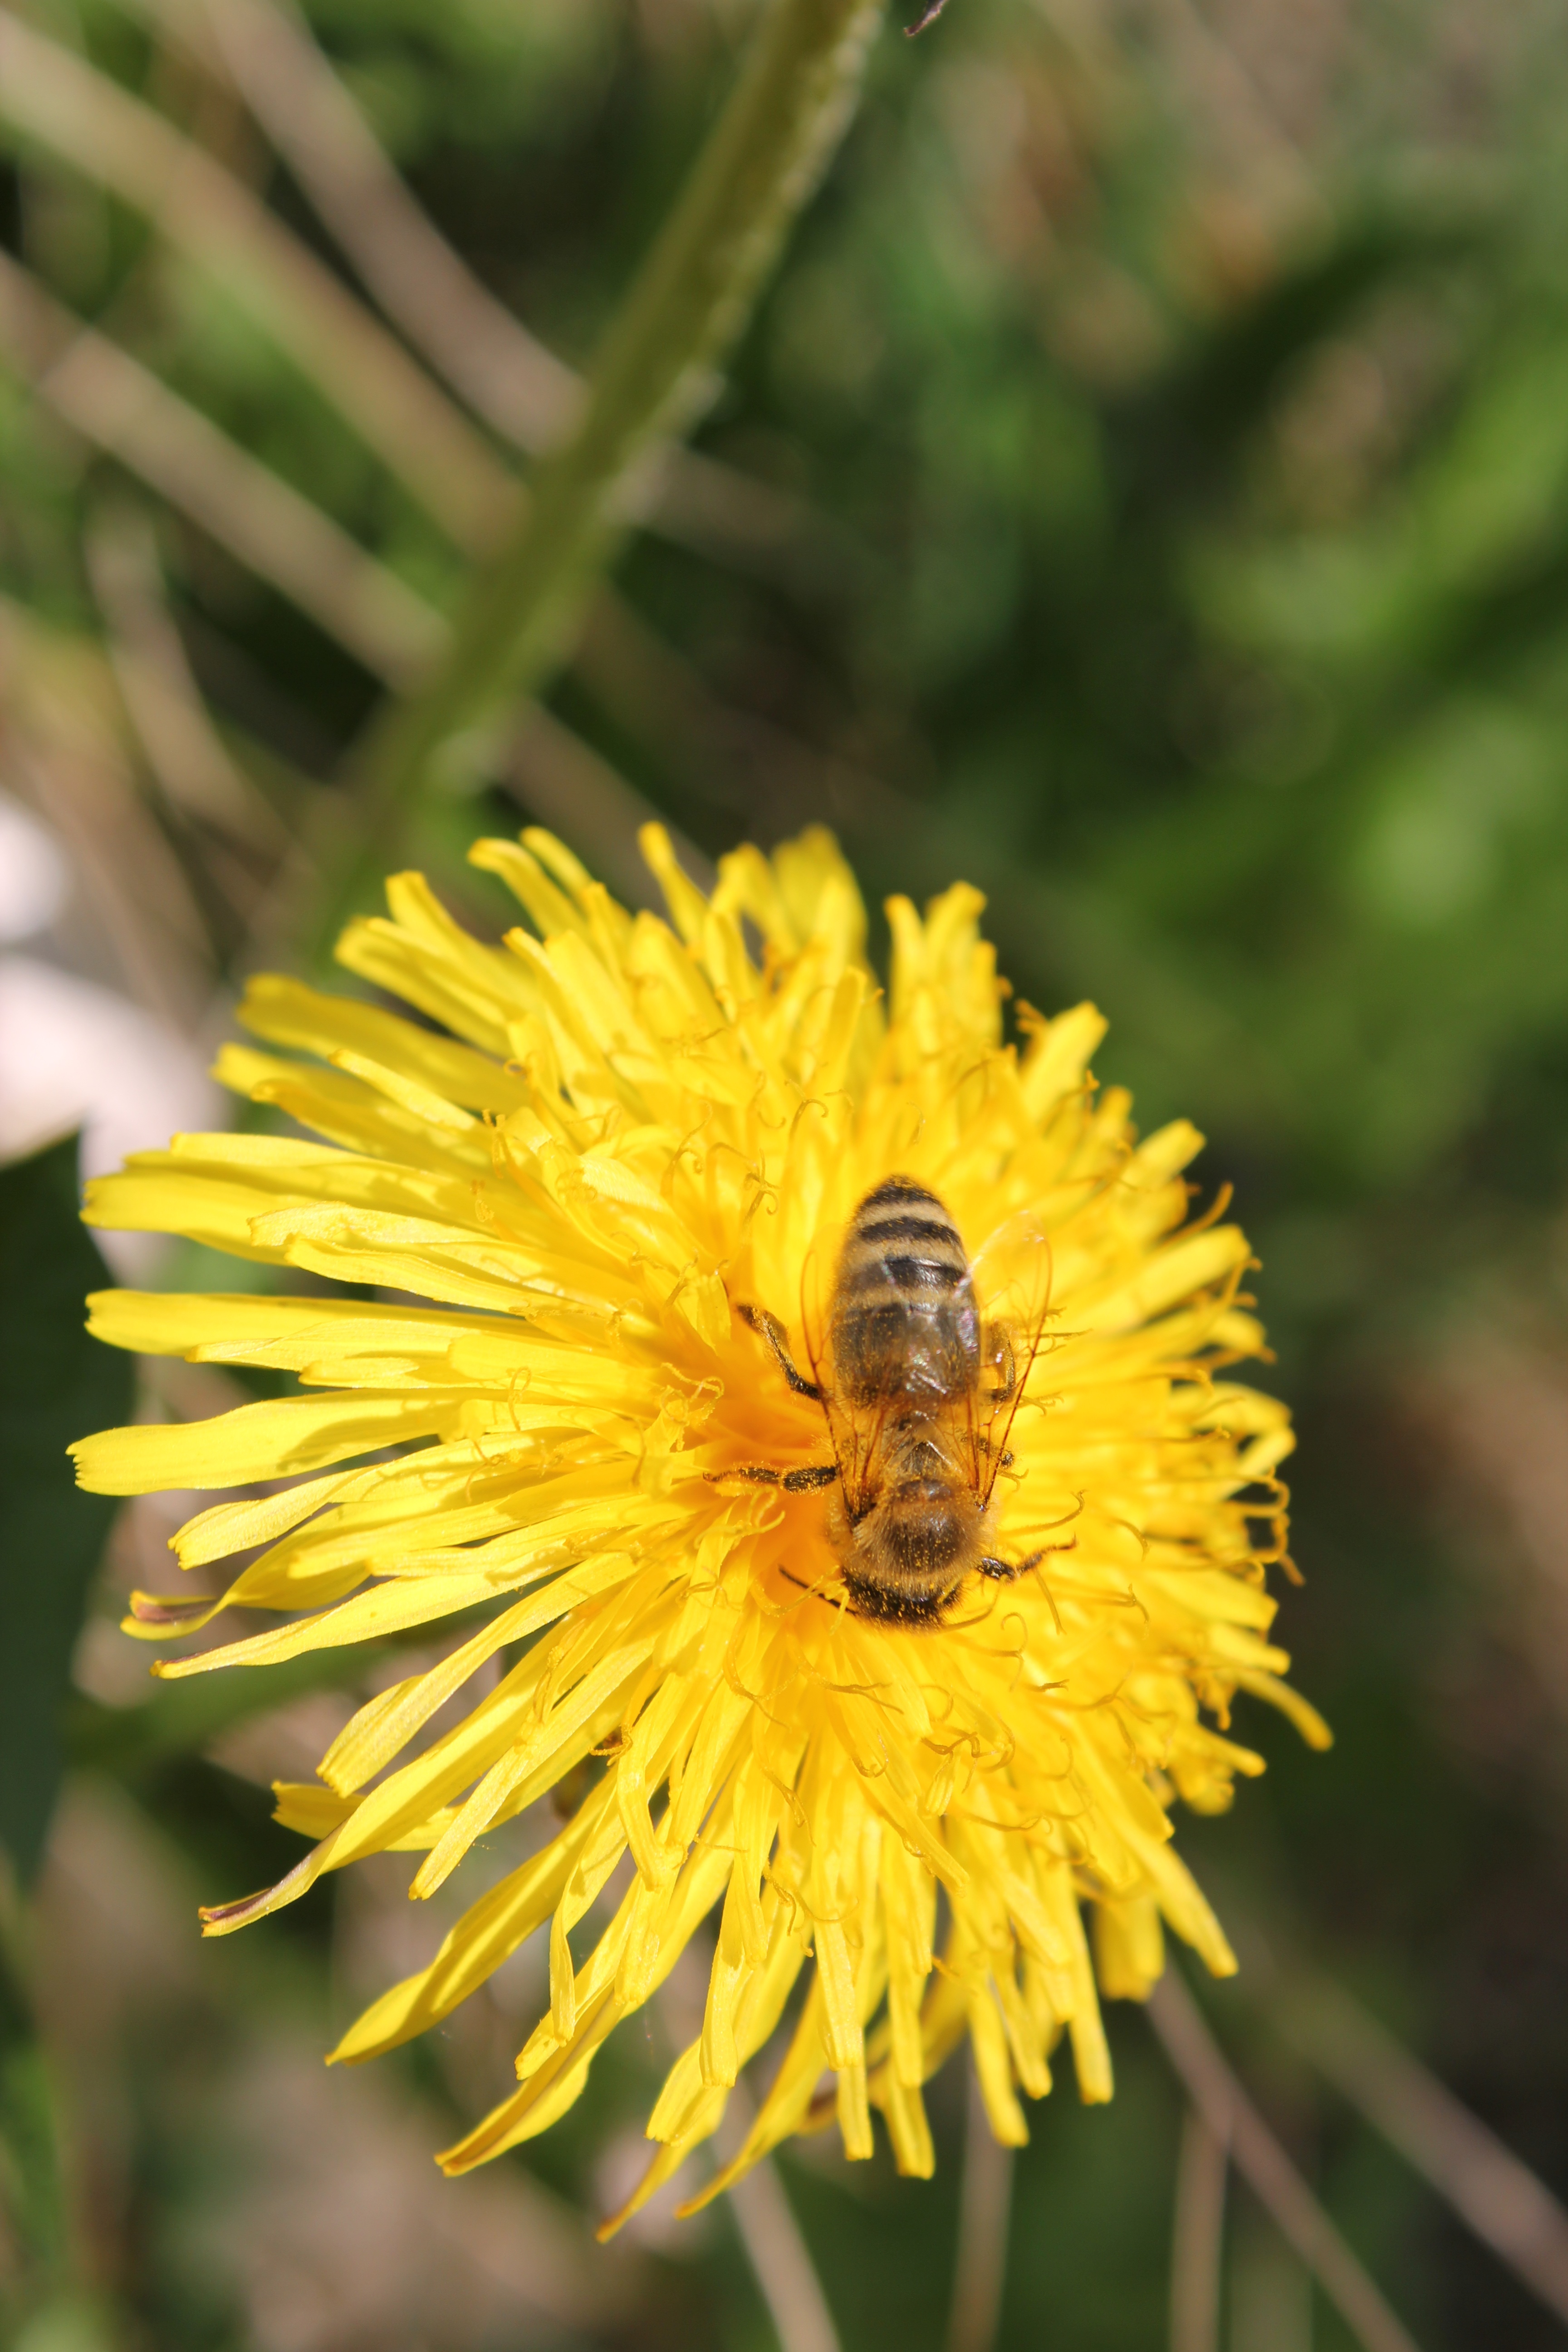
nature, plant, flower, spring, insect, botany, yellow, garden, close, flora, fauna, invertebrate, sprinkle, wildflower, close up, animals, bee, nectar, macro photography, flowering plant, honey bee, daisy family, plant stem, land plant, membrane winged insect